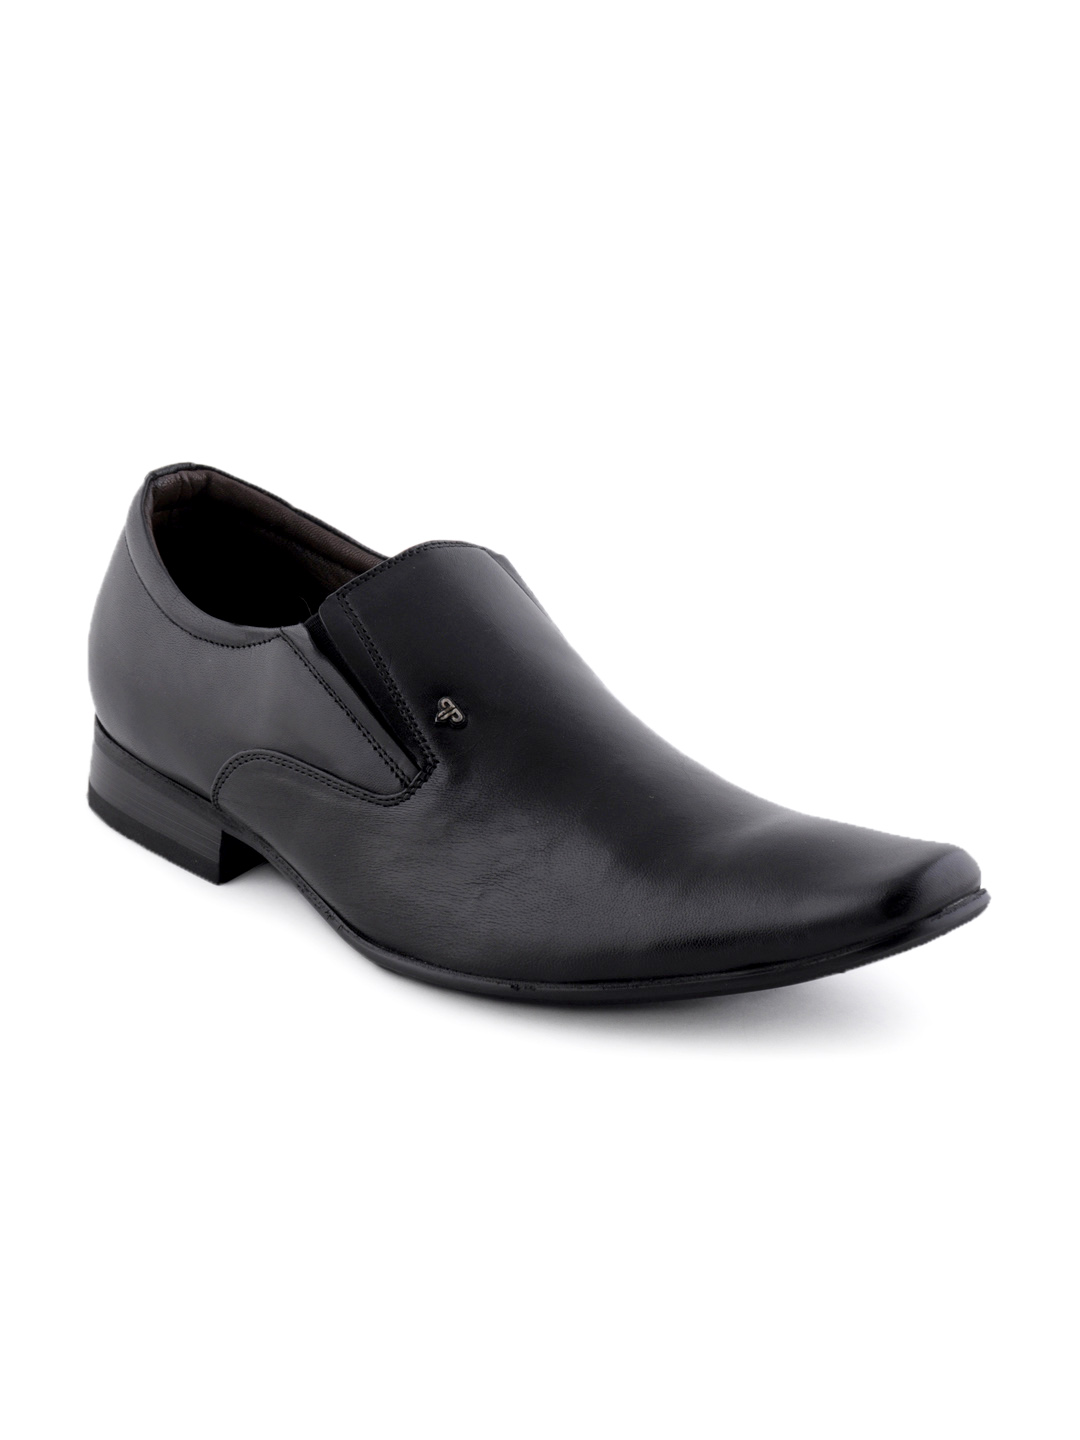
Provouge Men Black Classic Formal Shoe
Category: Footwear / Shoes / Formal Shoes
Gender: Men
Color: Black
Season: Summer 2011
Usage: Formal